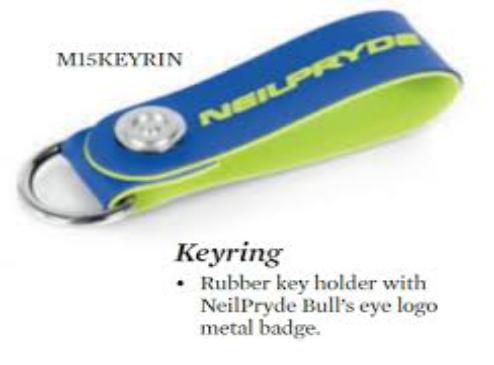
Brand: neil pryde-2
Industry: Sports